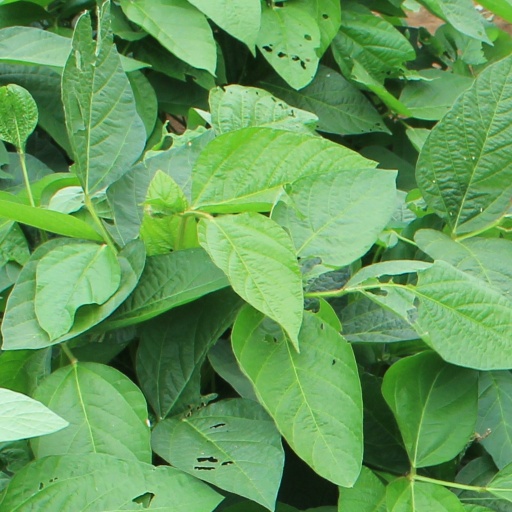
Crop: soybean